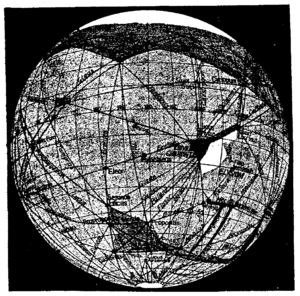
L’exploration de Mars tient une place particulièrement importante dans les programmes scientifiques d'exploration du système solaire des principales puissances spatiales. En 2016, plus de quarante sondes, orbiteurs et atterrisseurs ont été envoyés vers Mars depuis le début des années 1960. Cet intérêt pour Mars répond à plusieurs motivations. Mars constitue d'abord une destination proche ce qui permet d'y envoyer relativement facilement des engins spatiaux. Par ailleurs, contrairement aux autres planètes du Système solaire, Mars a sans aucun doute connu par le passé des conditions assez proches de celles régnant sur Terre qui ont pu, mais cela reste à confirmer, permettre l'apparition de la vie. Depuis l'invention du télescope, cette planète de type terrestre intrigue les scientifiques comme le grand public. Mais le premier survol de Mars par la sonde américaine Mariner 4 dévoile une planète beaucoup moins accueillante que prévu dotée d'une atmosphère très ténue, sans champ magnétique pour la protéger des rayonnements stérilisants et comportant une surface d'apparence lunaire très ancienne.
Les premières traces de l'histoire de l'observation de Mars, c'est-à-dire l'observation de la planète Mars depuis la Terre, remontent à l'époque des astronomes de l'Égypte antique, au IIe millénaire av. J.-C. Les premiers écrits chinois à propos des mouvements de la planète rouge datent d'avant la fondation de la dynastie Zhou. Des observations détaillées des positions de Mars furent faites par les astronomes babyloniens qui perfectionnèrent des techniques d'arithmétique afin de prévoir les futures positions de la planète. Les philosophes de la Grèce antique et les astronomes de l'époque hellénistique développèrent des modèles géocentriques pour expliquer ces mouvements. Les astronomes indiens et arabes, quant à eux, estimèrent la taille de Mars et sa distance par rapport à la Terre. Au XVIᵉ siècle, Nicolas Copernic proposa un modèle héliocentrique pour le Système solaire dans lequel les planètes suivaient des orbites circulaires autour du Soleil. Ce modèle fut corrigé par Johannes Kepler, donnant à Mars une orbite elliptique, en adéquation avec les données astronomiques de l'époque.